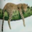
Label: leopard